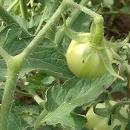
Crop: Tomato
Condition: healthy-leaf